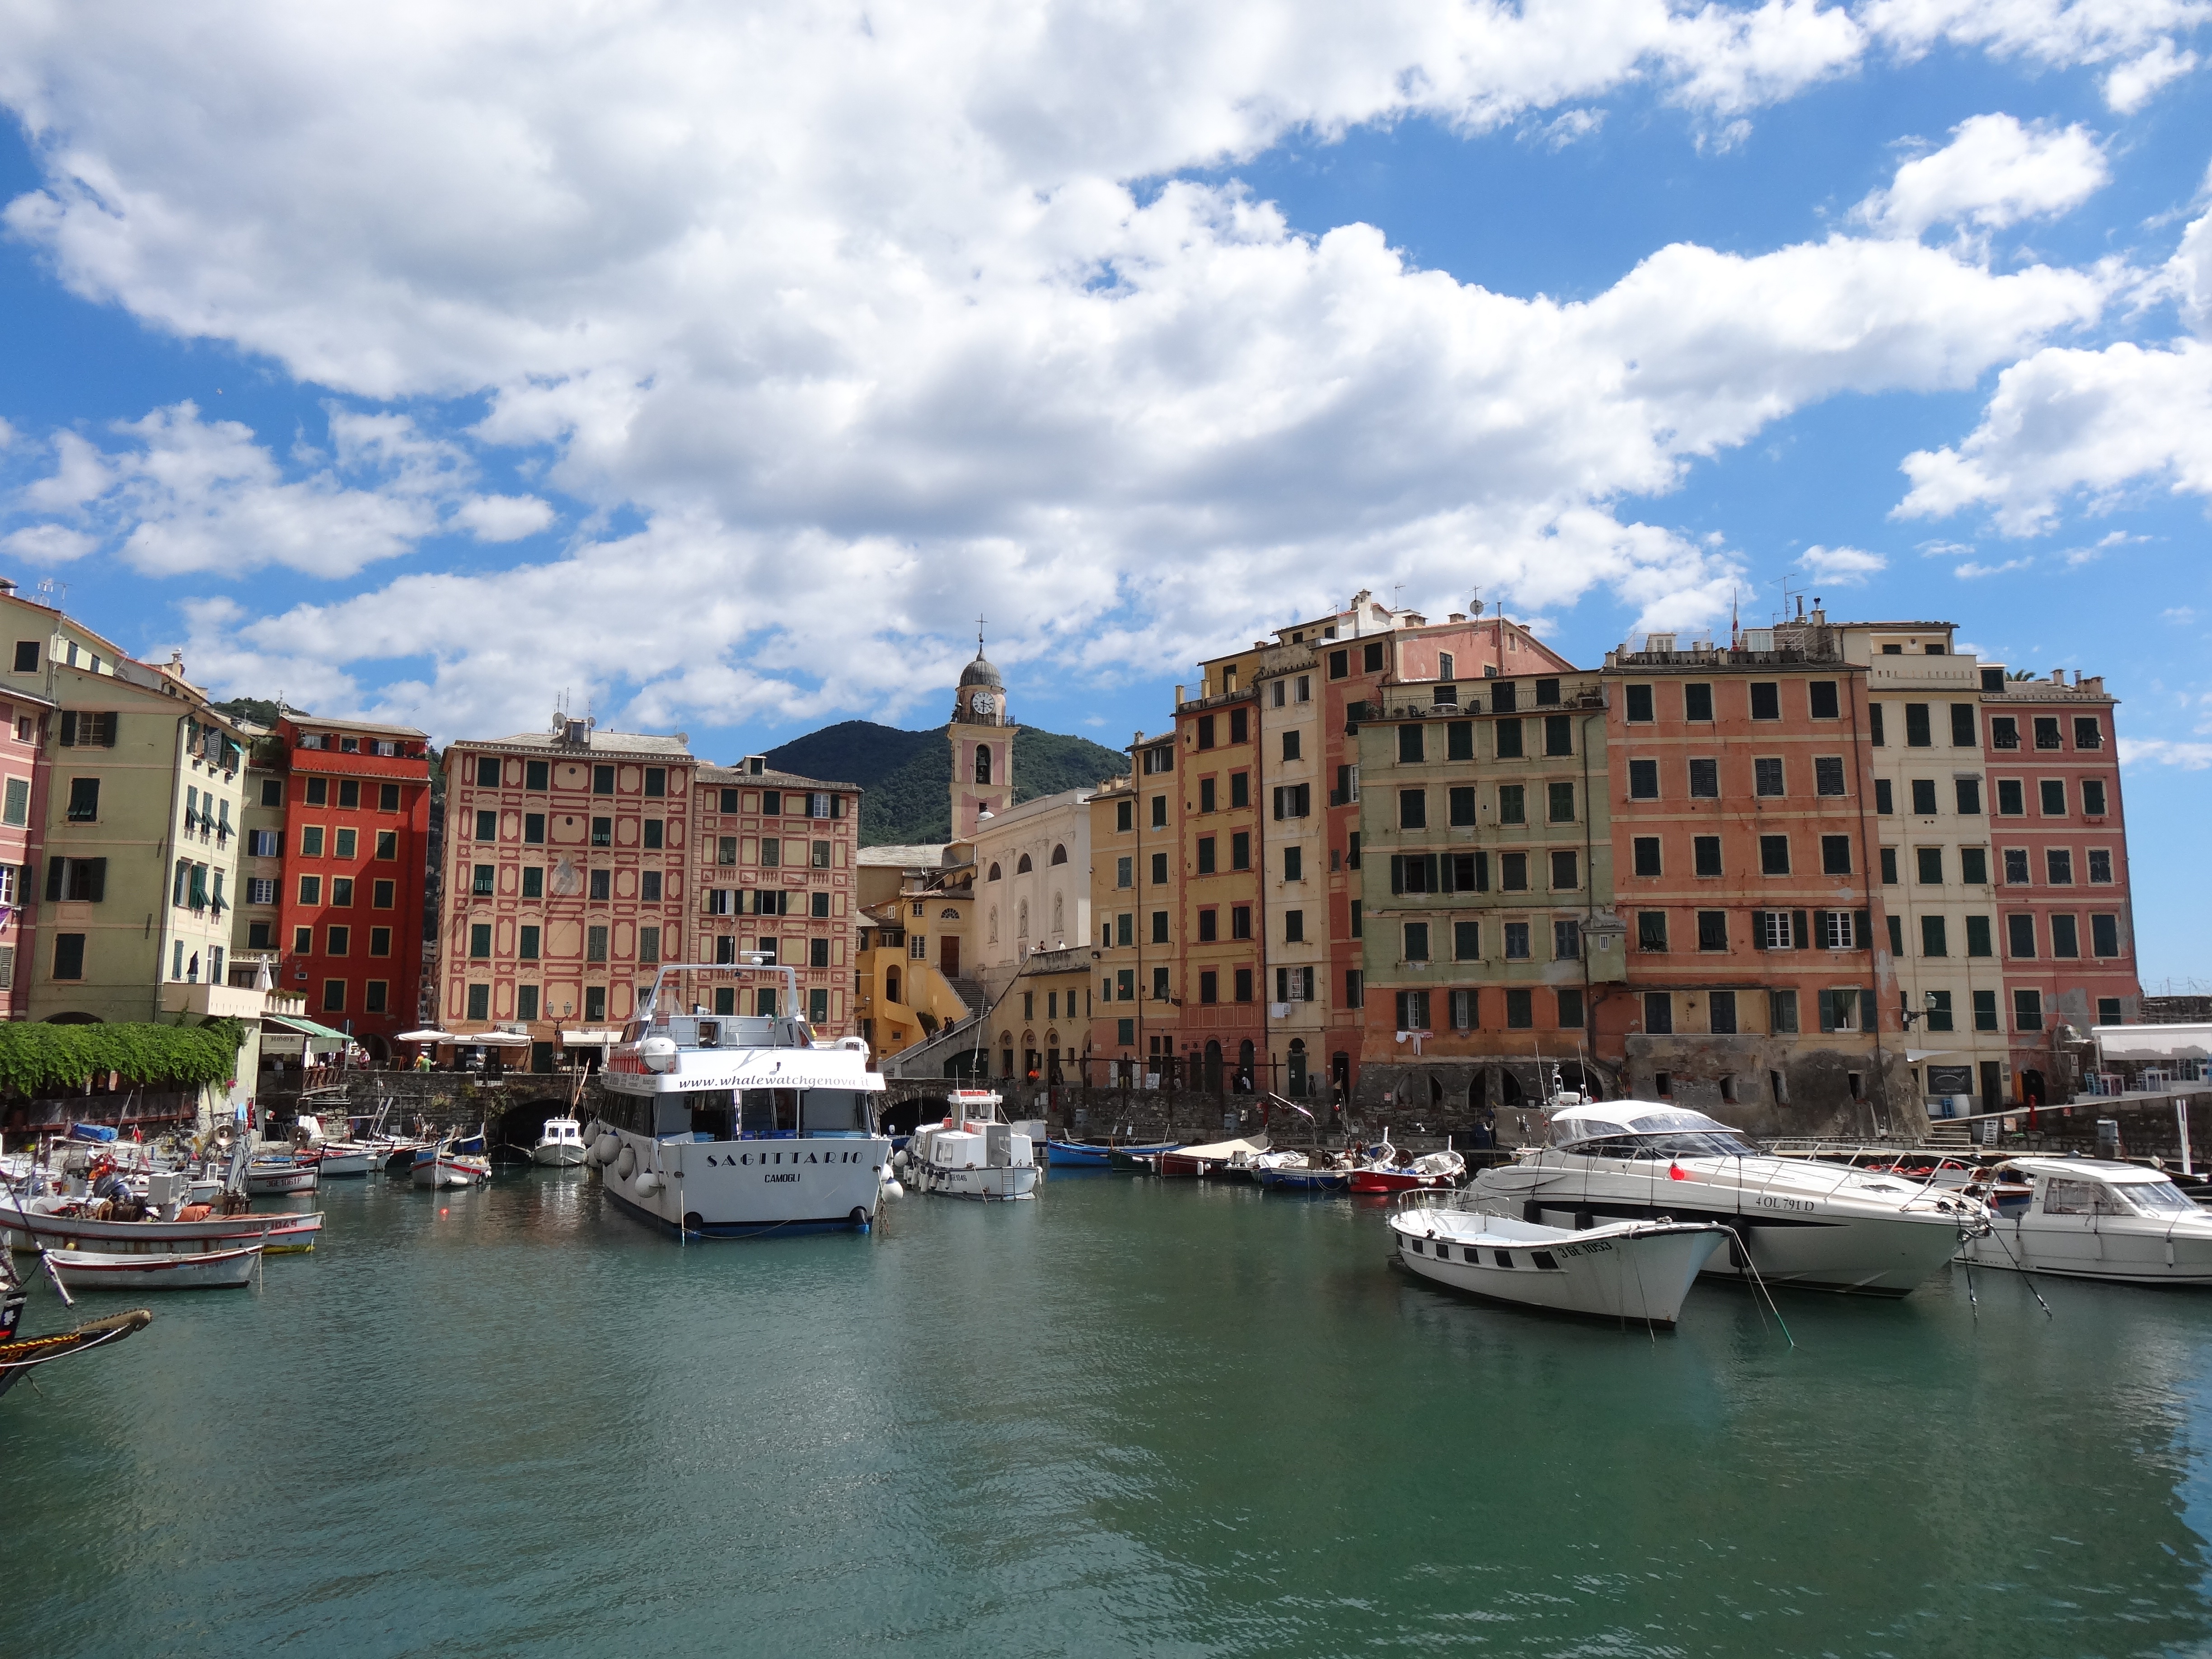
sea, dock, boat, town, river, canal, cityscape, vacation, vehicle, italy, harbor, marina, waterway, body of water, liguria, camogli